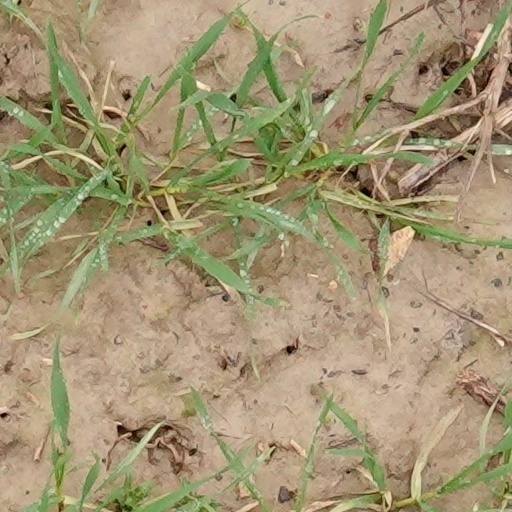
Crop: wheat